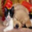
Label: cat